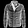
Label: Coat